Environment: real
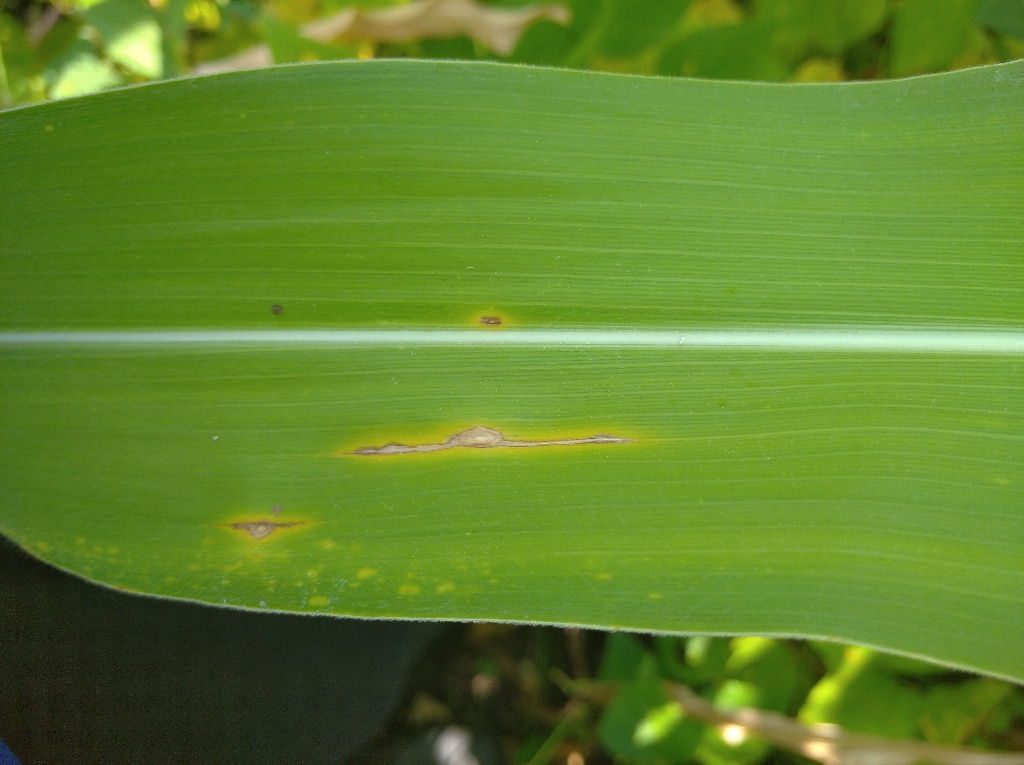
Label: northern_corn_leaf_blight